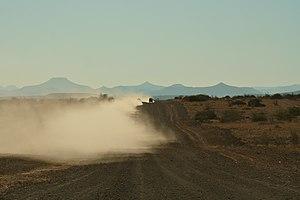
Sesfontein est une localité du nord-ouest de la Namibie située dans la région du Kunene et le district du même nom.